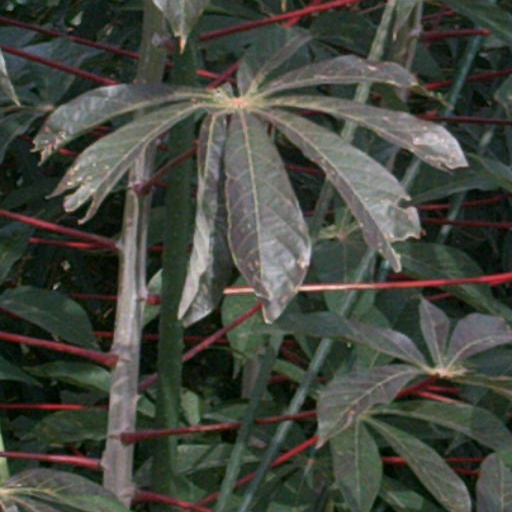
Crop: cassava